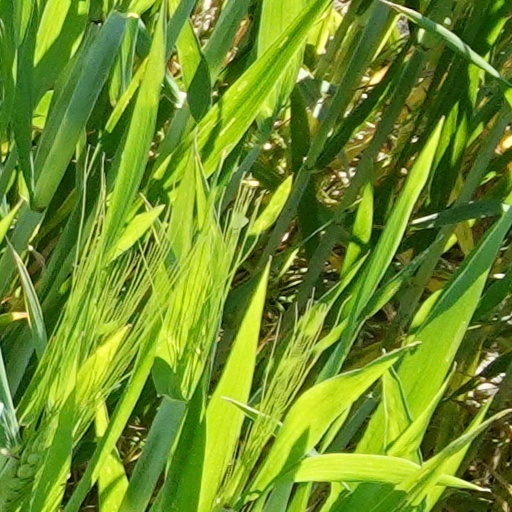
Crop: wheat